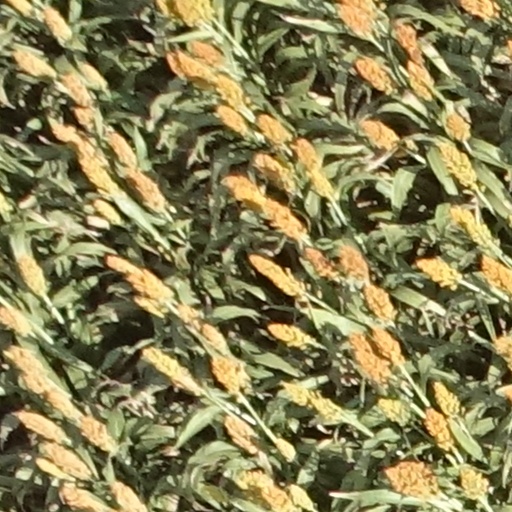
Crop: sorghum